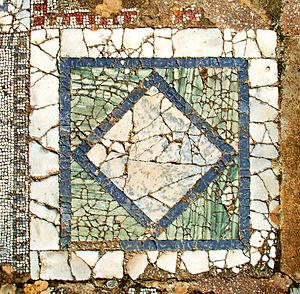
Panneau de la mosaïque des cheveau: opus sectile
La mosaïque des chevaux est une mosaïque d'époque romaine, de douze mètres sur neuf environ, trouvée en 1960 sur le site archéologique de Carthage, non loin du monument énigmatique connu sous le nom d'édifice à colonnes. Elle est déplacée par la suite dans le parc archéologique des villas romaines, à proximité immédiate de la villa dite « de la volière ».